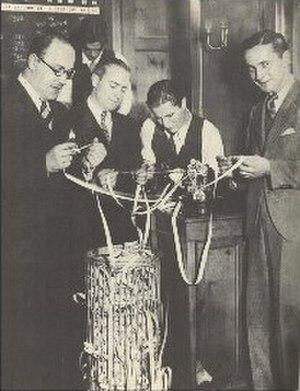
Le krach de 1929 est une crise boursière qui se déroula à la Bourse de New York entre le jeudi 24 octobre et le mardi 29 octobre 1929. Cet événement, le plus célèbre de l'histoire boursière, marque le début de la Grande Dépression, la plus grande crise économique du XXᵉ siècle. Les jours-clés du krach ont hérité de surnoms distincts : le 24 octobre est appelé « jeudi noir », le 28 octobre est le « lundi noir », et le 29 octobre est le « mardi noir », dates-clés de l'histoire boursière. Conséquence directe, aux États-Unis, le chômage et la pauvreté explosent pendant la Grande Dépression et poussent quelques années plus tard à une réforme agressive des marchés financiers.